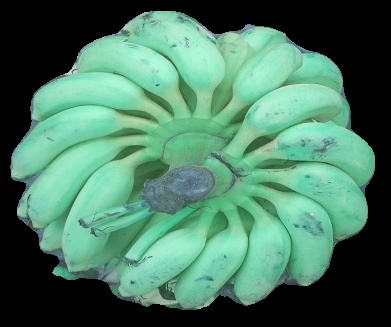
Variety: elakki-bale
Grade: grade2